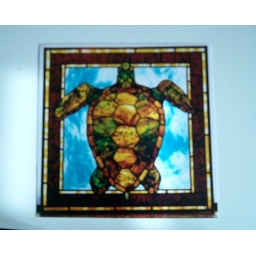
Turtle Stained glass window by Brandon Wells. Photo of photo.